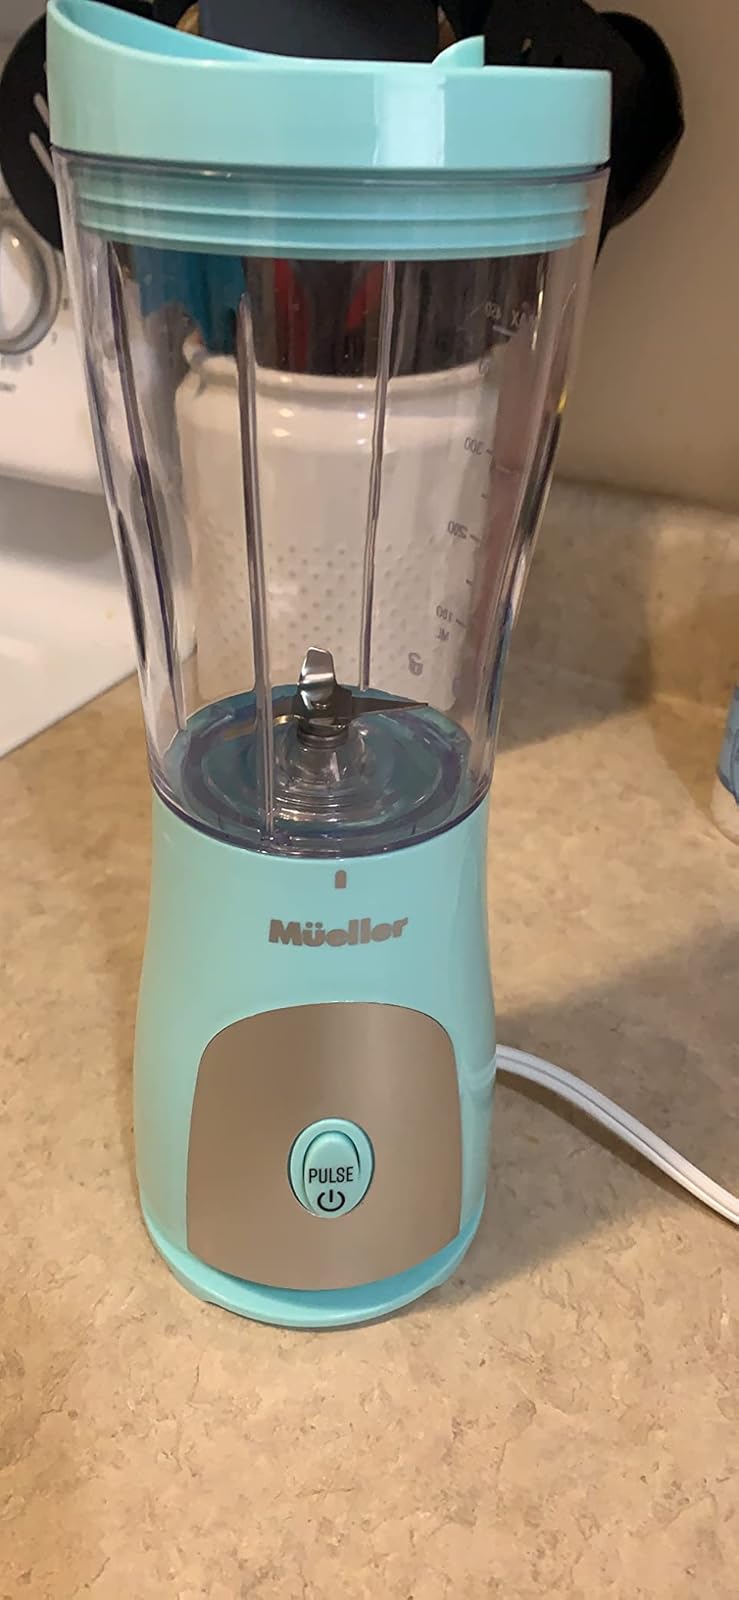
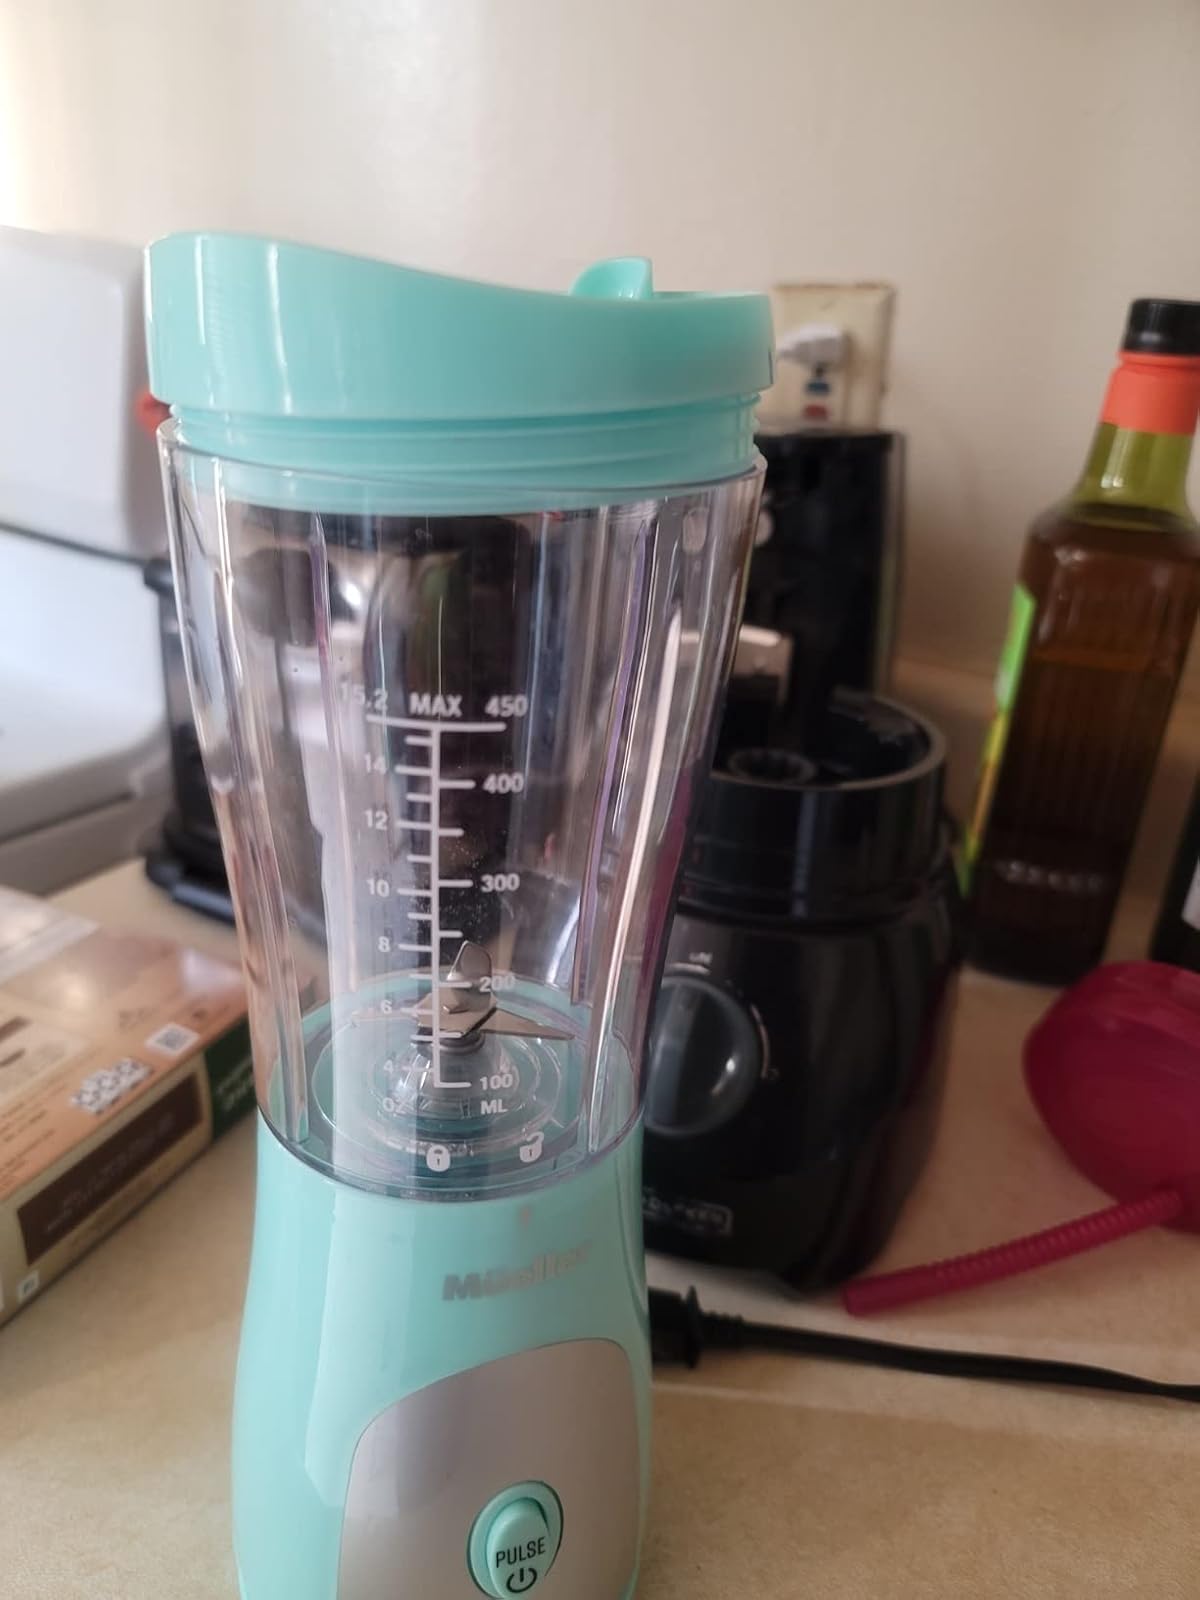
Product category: items_blender
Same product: yes